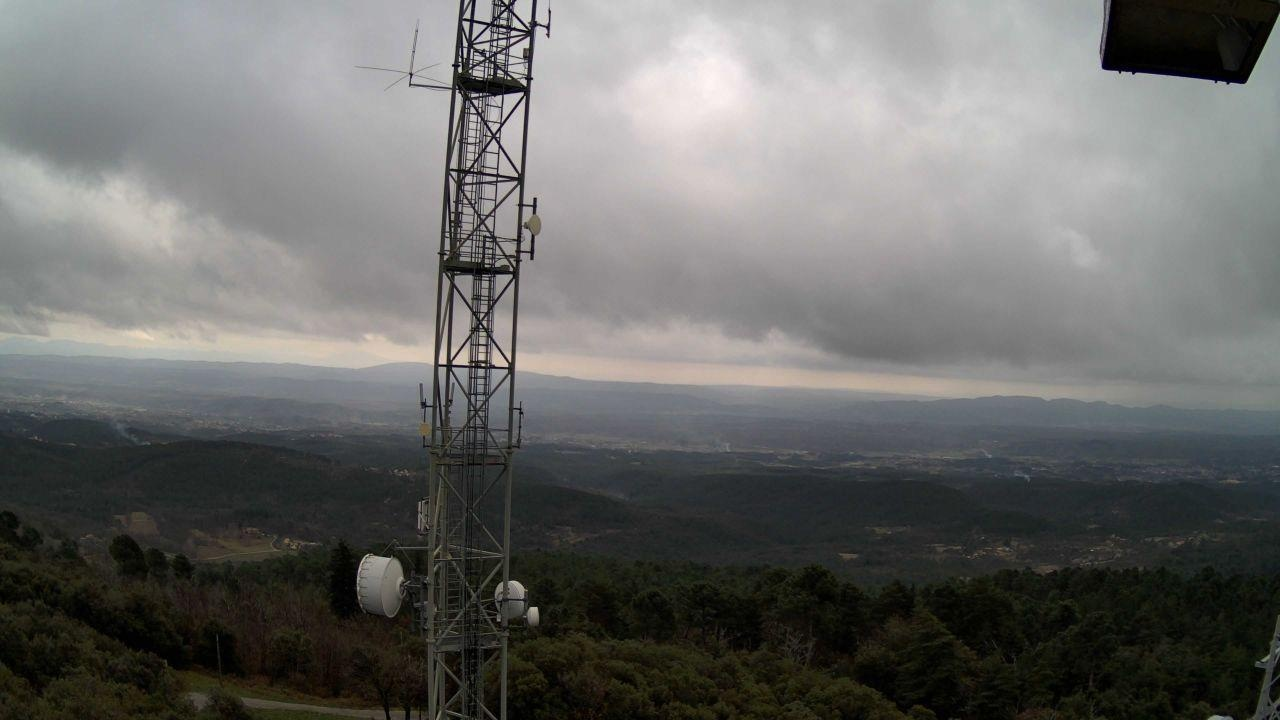
Fire: no
Smoke: yes